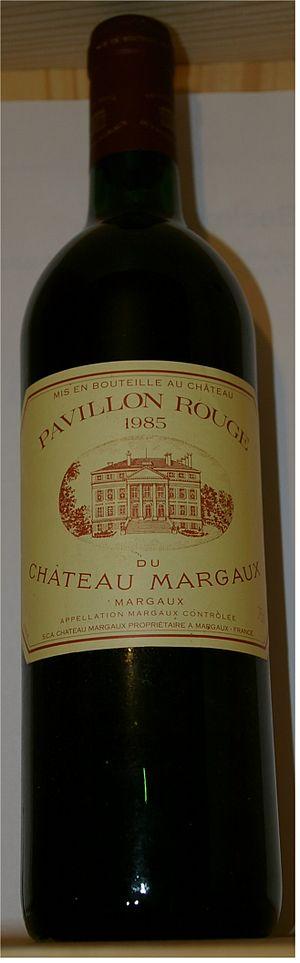
Un second vin est un type de vin. Il s'agit de la deuxième marque d'un domaine viticole, dans la même appellation que le vin principal de ce domaine.